Dr. G.W. Williams Secondary School

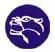

Dr. G.W. Williams Secondary School is one of five high schools in Aurora, Ontario and is one of two under the jurisdiction of the York Region District School Board. In 2005, there were approximately 1350 students from Grades 9 to 12. In the 2017–2018 school year, enrolment was approximately 750 students.